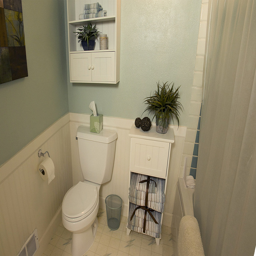
a plant and a white toilet in a bathroom
Bathroom with two small cabinets and artwork on wall.
A white toilet sitting next to a role of toilet paper.
A bathroom showing toilet, small shelf with towels, and a shower
a bathroom with a toilet table and shower on a tiled floor